Peggy Stewart (actress)

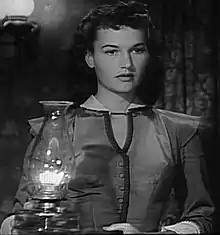
Stewart in "Stagecoach to Denver" (1946)

Peggy Stewart (born Peggy O'Rourke; June 5, 1923 – May 29, 2019) was an American actress known for her roles in Western B movies and television series.